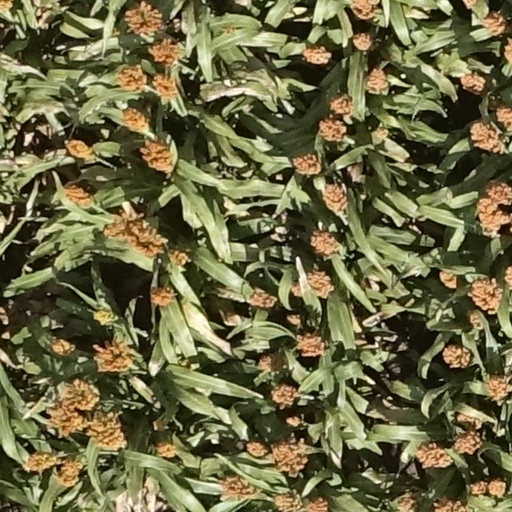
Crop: sorghum